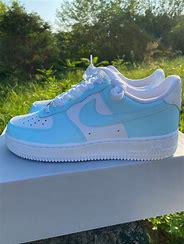
Brand: Nike
Model: Air Force 1